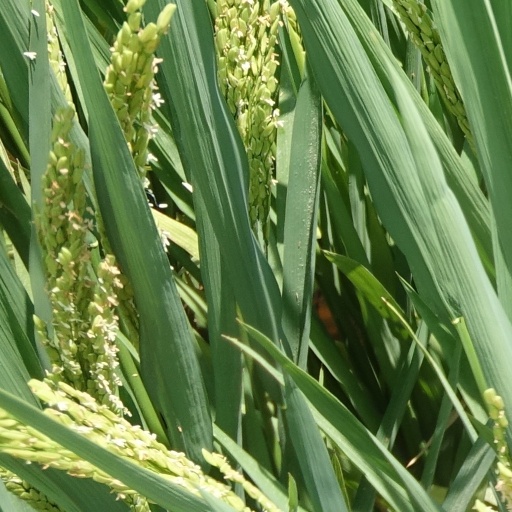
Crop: rice